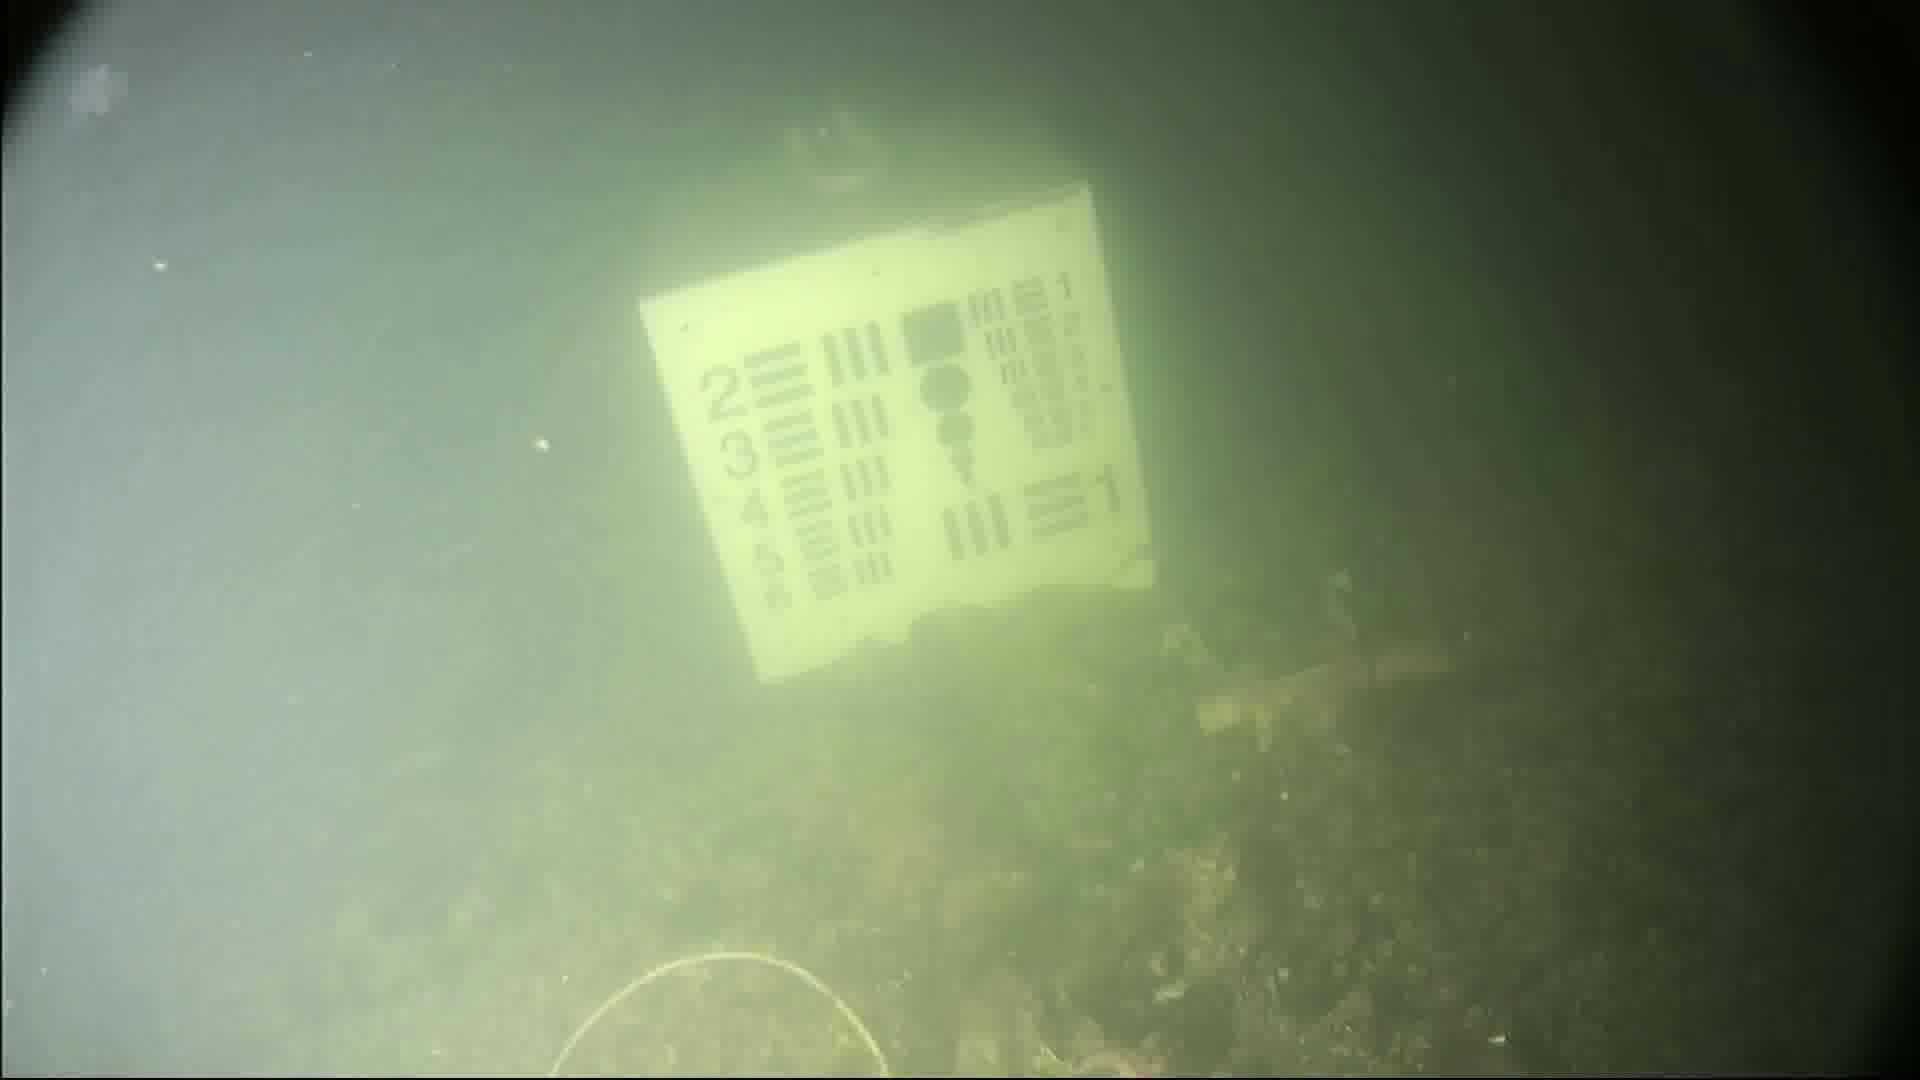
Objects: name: jellyfish